Talcher

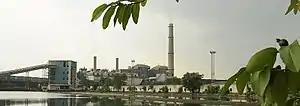
Talcher Thermal Power Station

The Talcher Thermal Power Station, also known as Talcher Super Thermal Power Station (TSTPS), is a prominent thermal power plant located in Talcher, Odisha, India. It is operated by the National Thermal Power Corporation